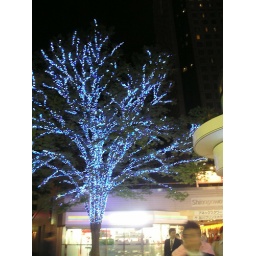
blue light tree in Shinagawa